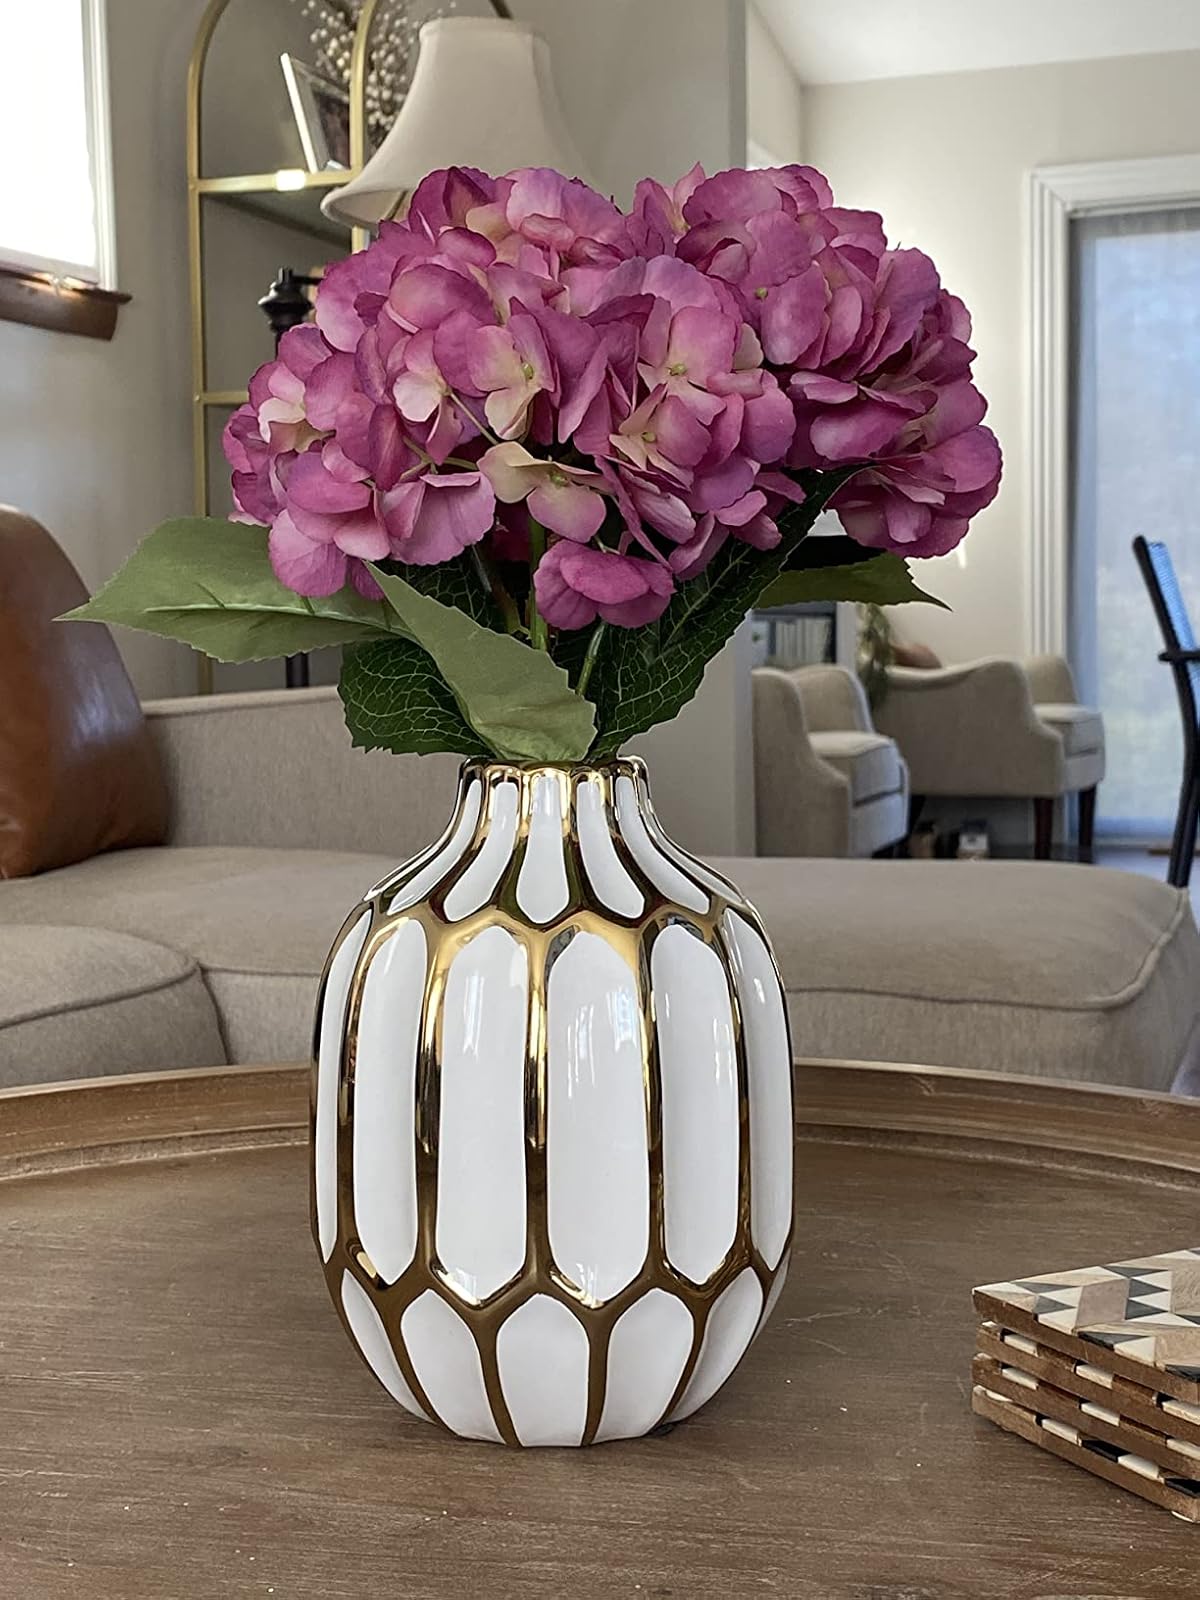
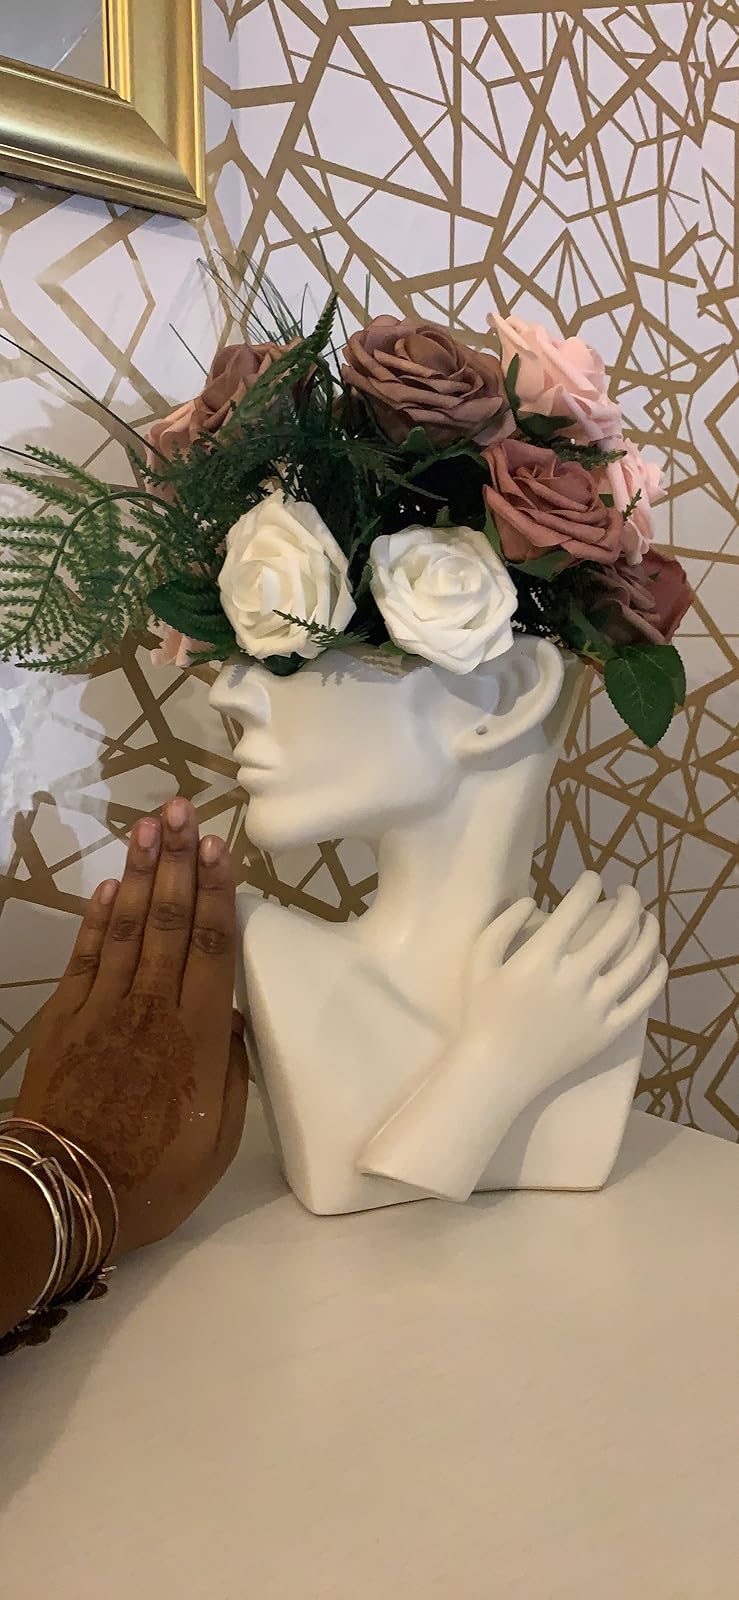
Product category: vase
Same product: no